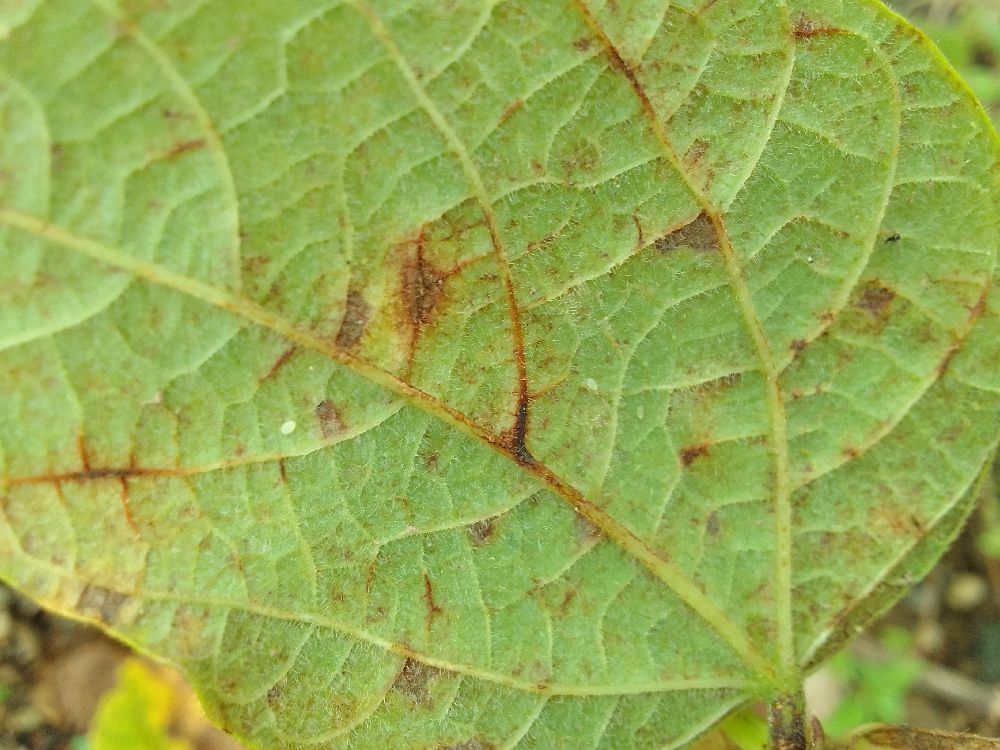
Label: anthracnose